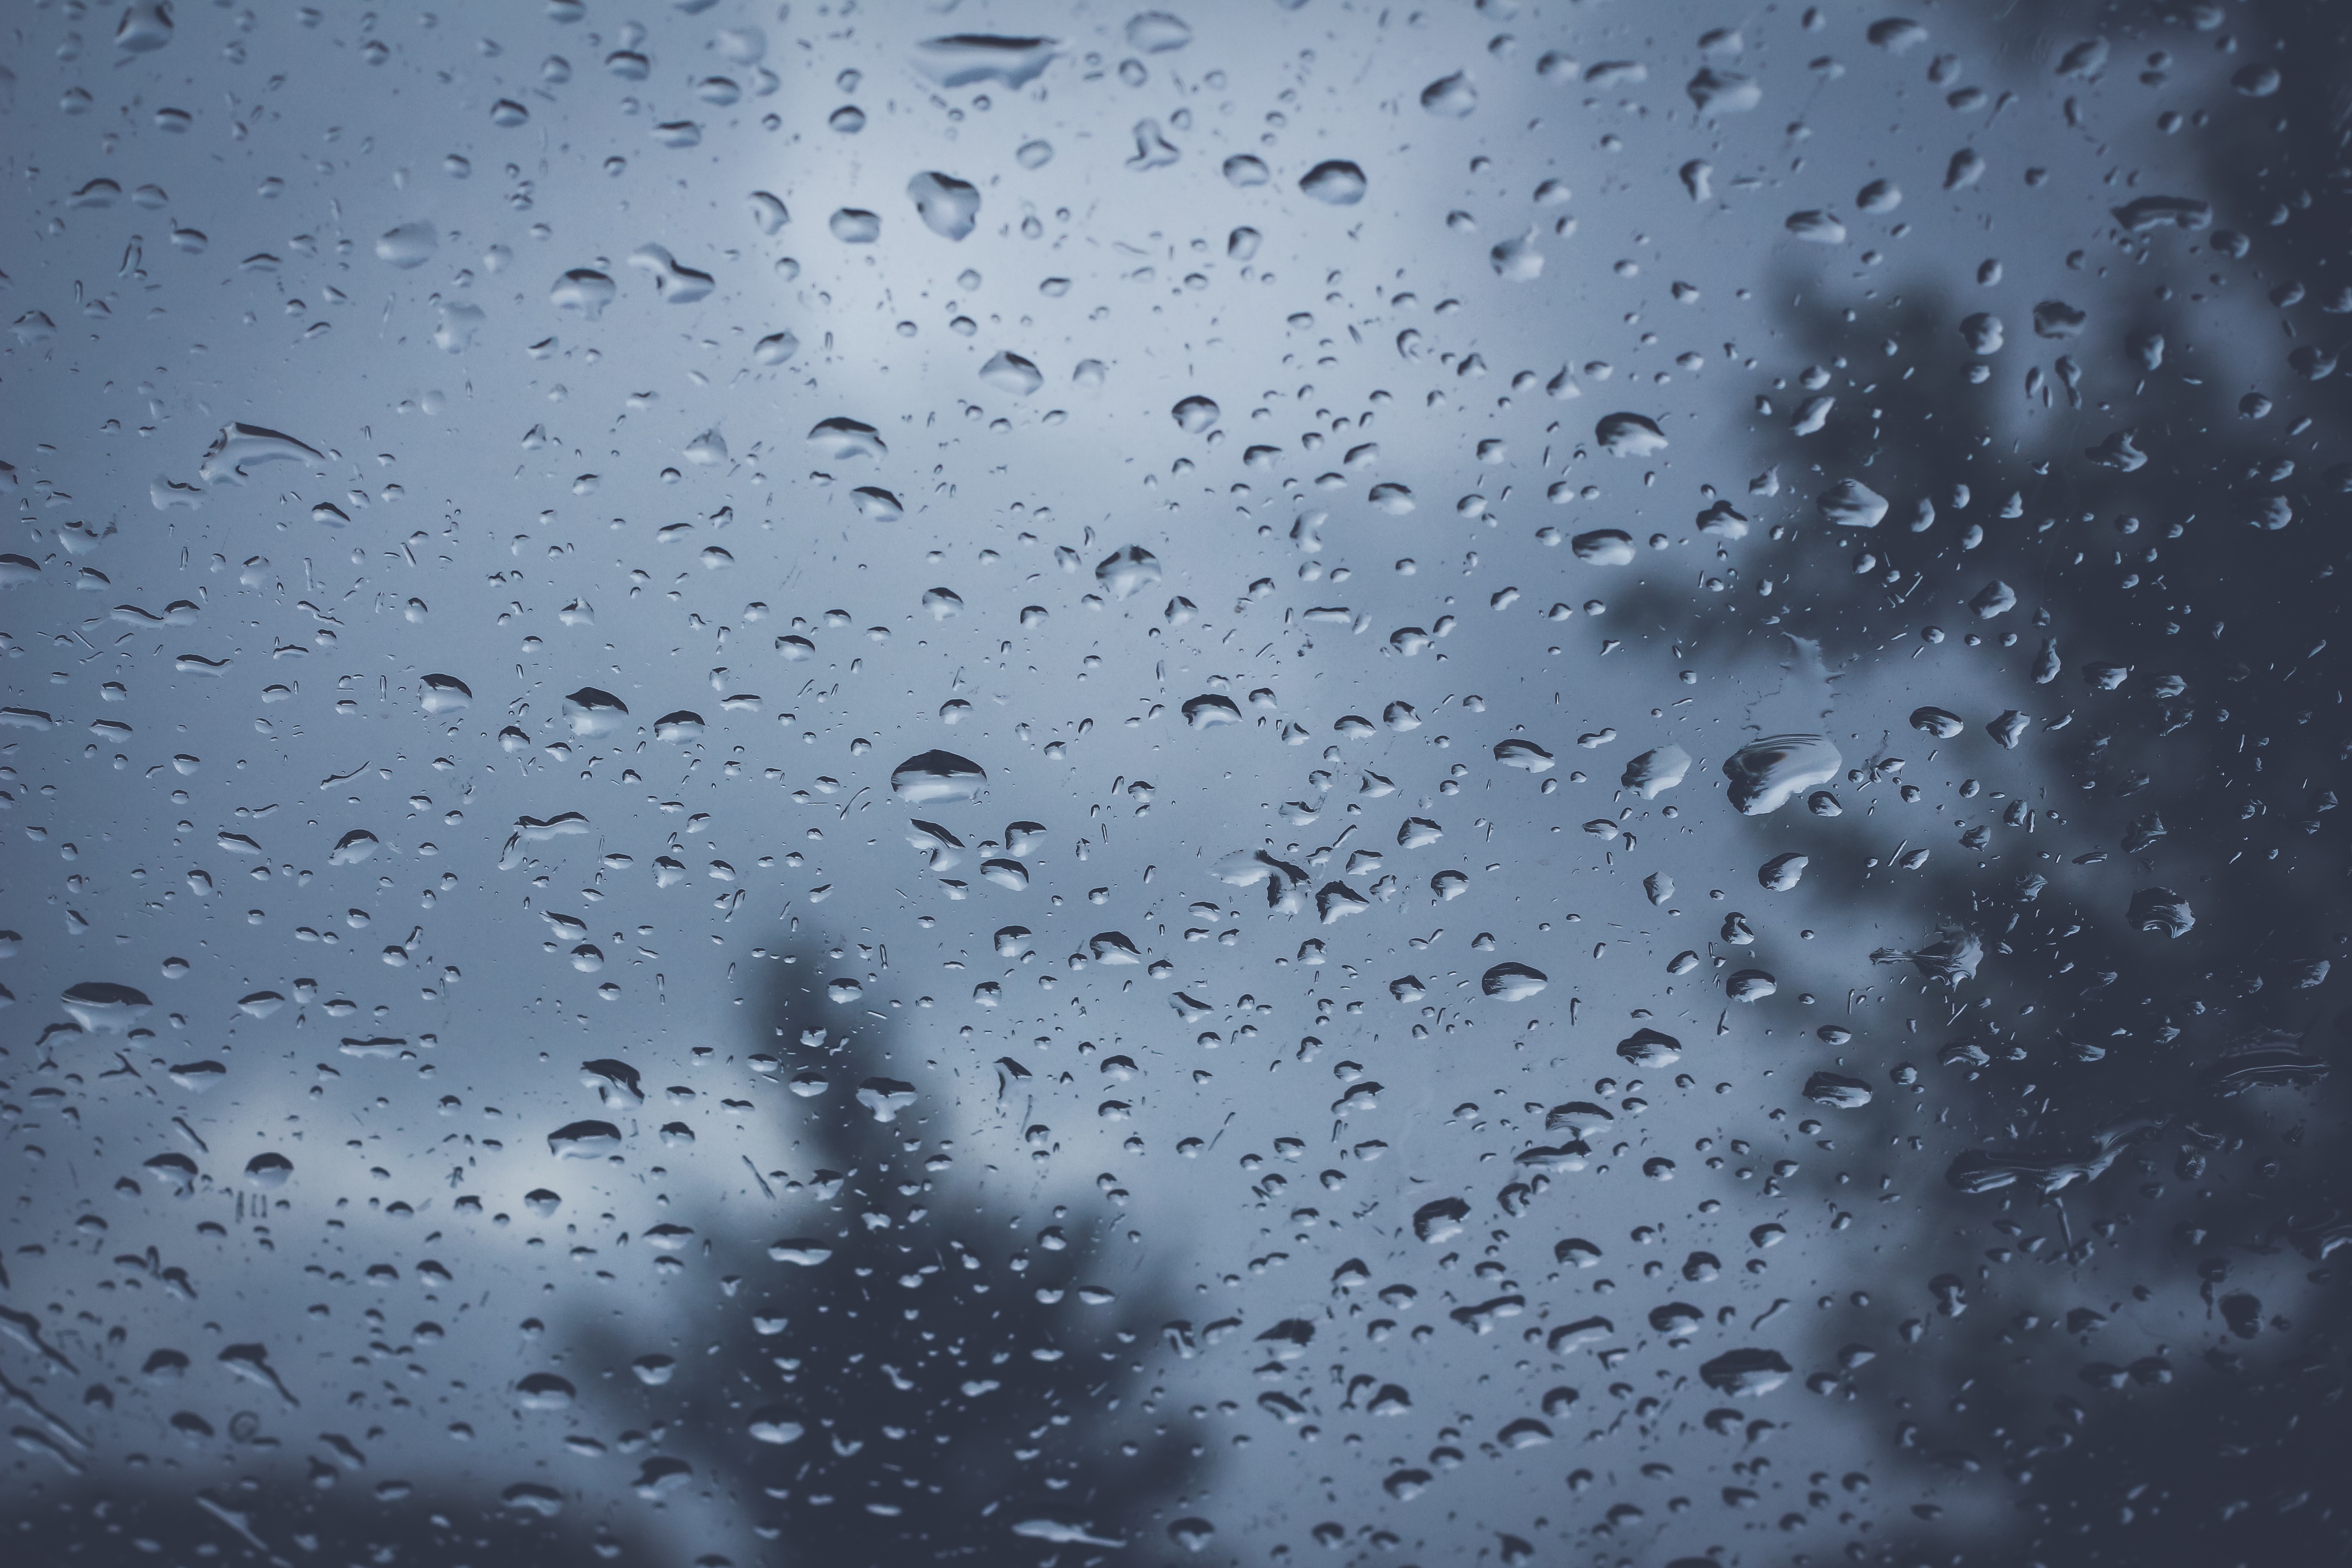
snow, drop, rain, weather, monochrome, freezing